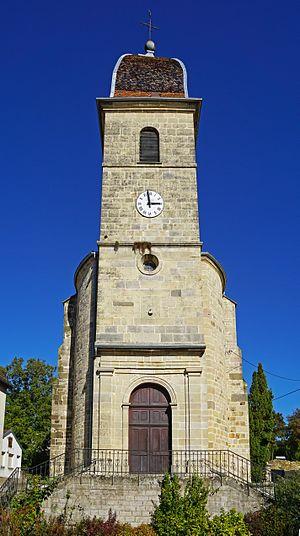
L'église de Pomoy.
Pomoy est une commune française située dans le département de la Haute-Saône, en région Bourgogne-Franche-Comté.